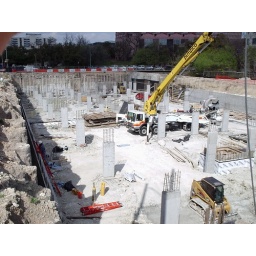
I love seeing these huge holes in the ground where they're building a new block.